Mikheil Saakashvili

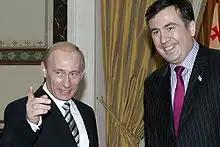
Meeting with Russian President Vladimir Putin, 22 February 2008

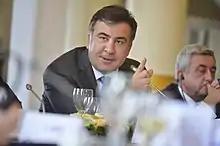
Mikheil Saakashvili (2013)

On 5 January 2008, an early presidential election was held nationwide, with the exception of the highland village of Shatili, where the polling station was not opened due to high levels of snowfall. In a televised address, President Saakashvili had proposed to hold the election earlier than called for by the Georgian constitution in order to resolve the political tension surrounding opposition-led demonstrations, their suppression by the government on 7 November 2007, and the closure of the most popular opposition television network, Imedi. Saakashvili said in his presidential address that "these elections will be held according to our timing, and not that of our ill-wishers."